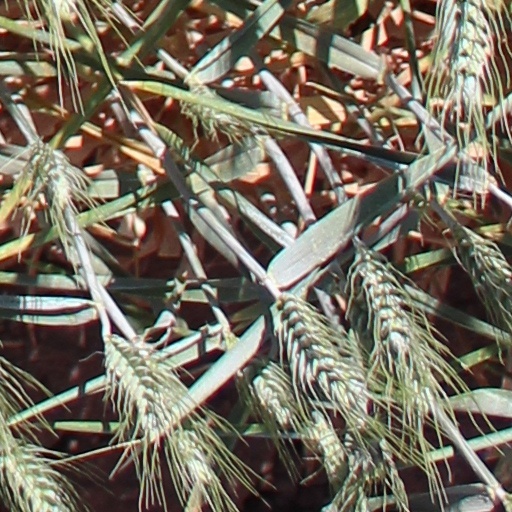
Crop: wheat